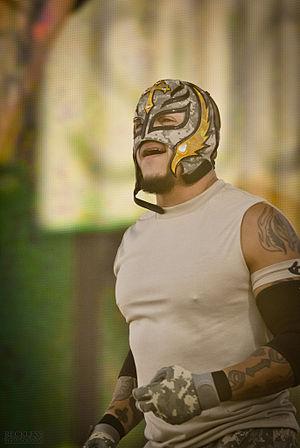
Rey Mysterio au Tribute to the Troops 2010.